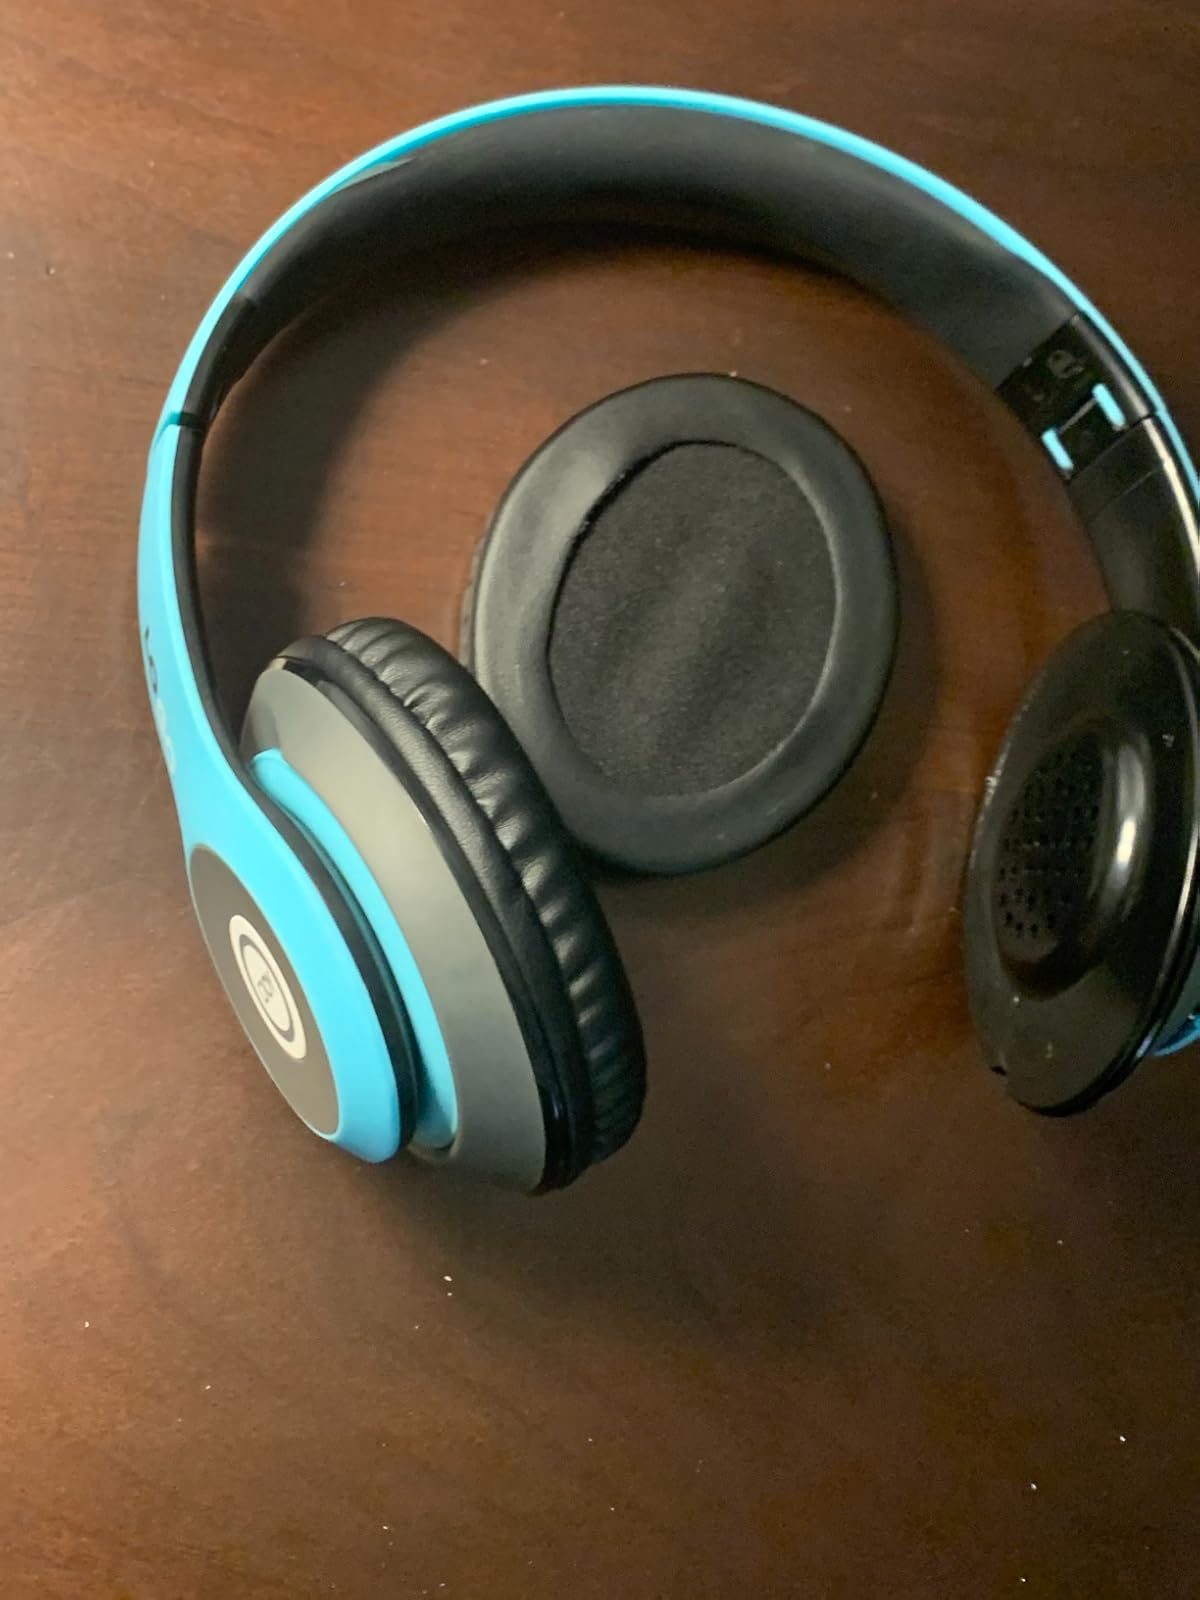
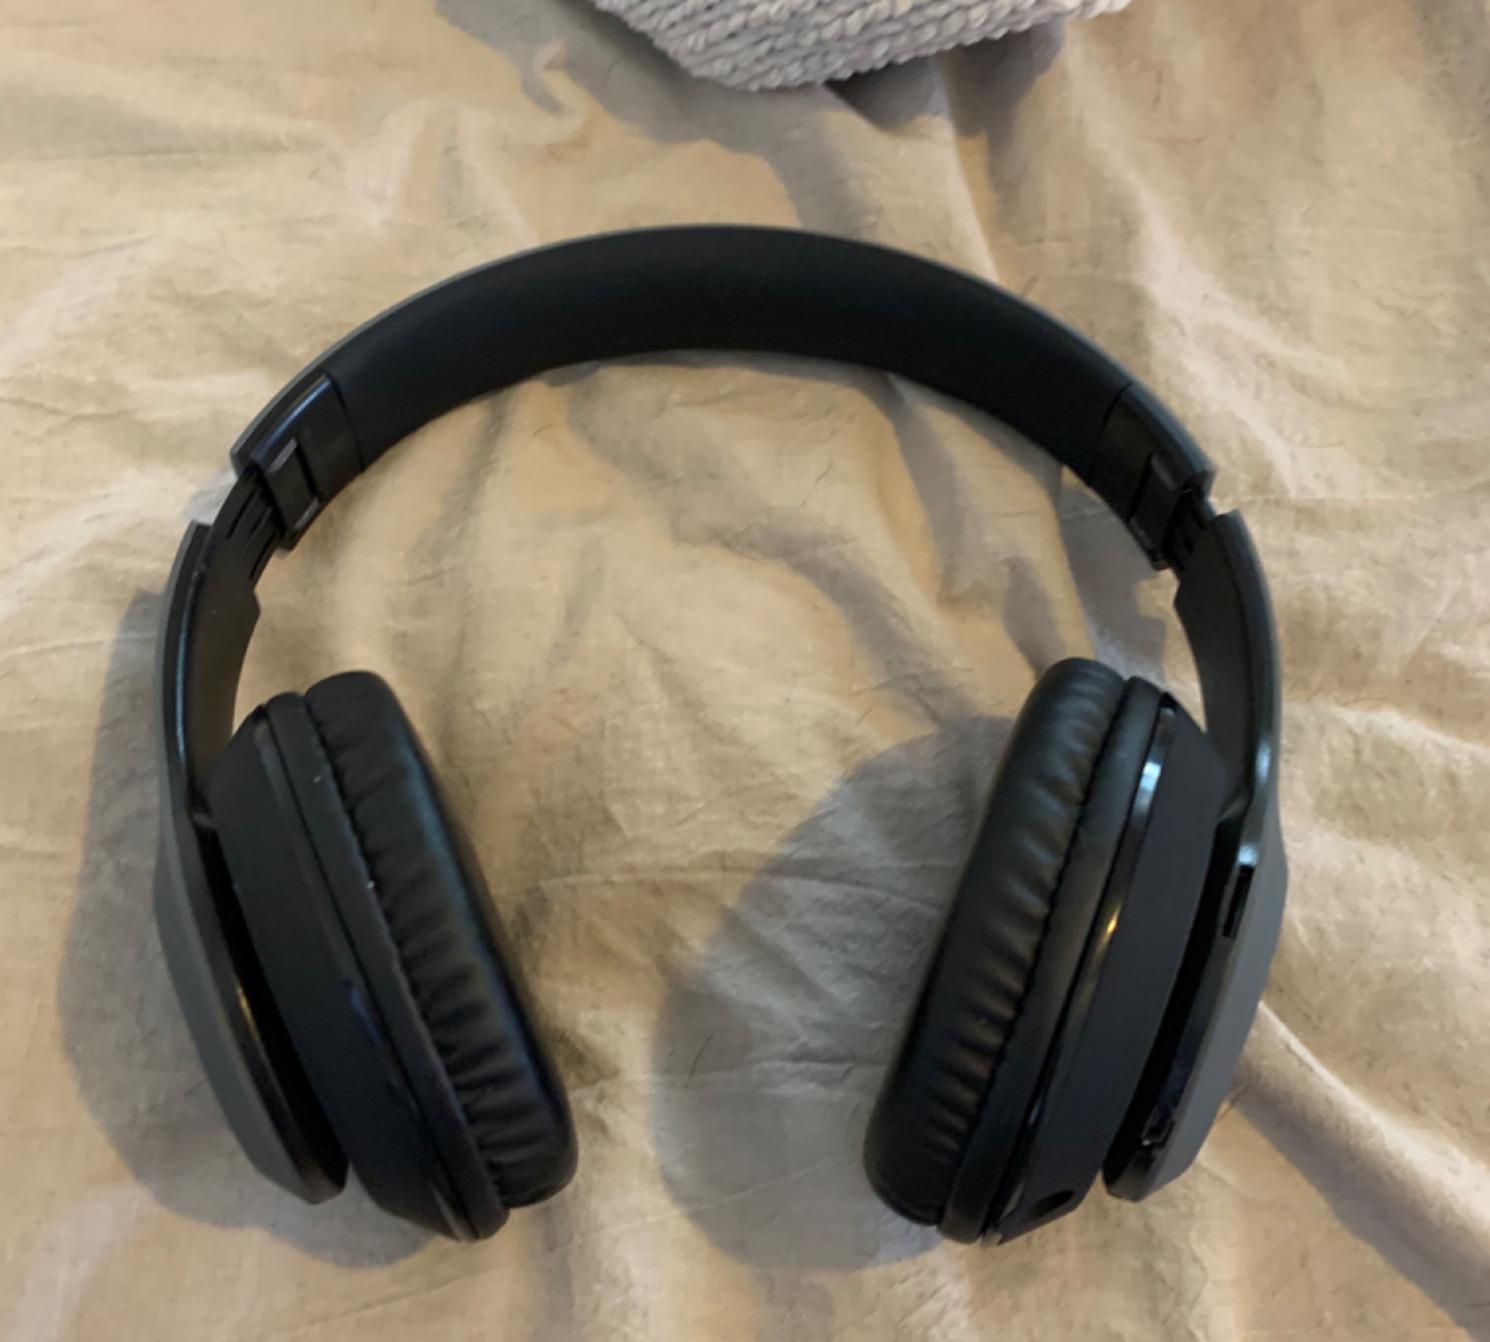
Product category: headphones
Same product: no